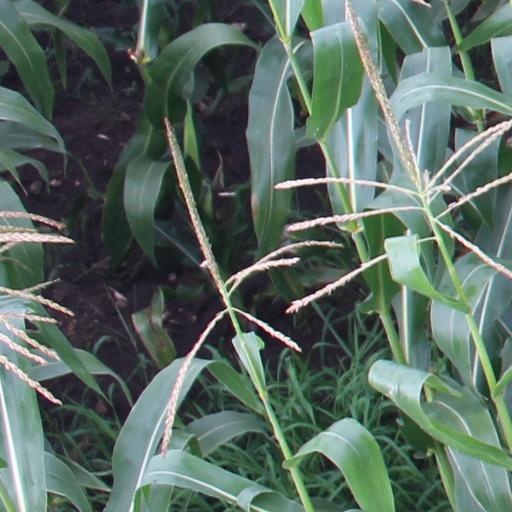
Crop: maize; corn